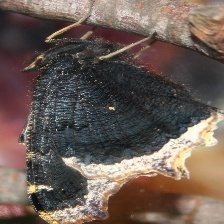
Species: MOURNING CLOAK
Butterfly family (ImageNet category): admiral